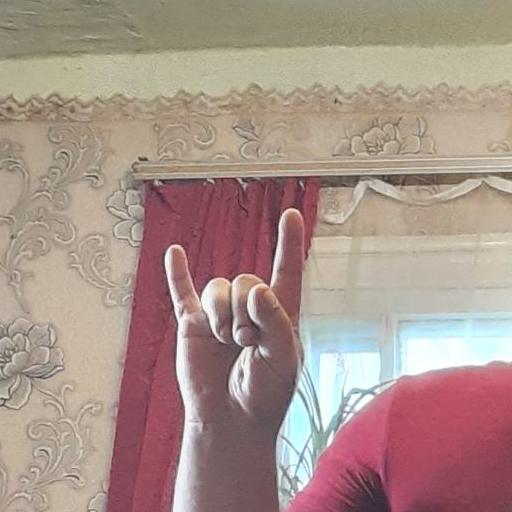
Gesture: rock